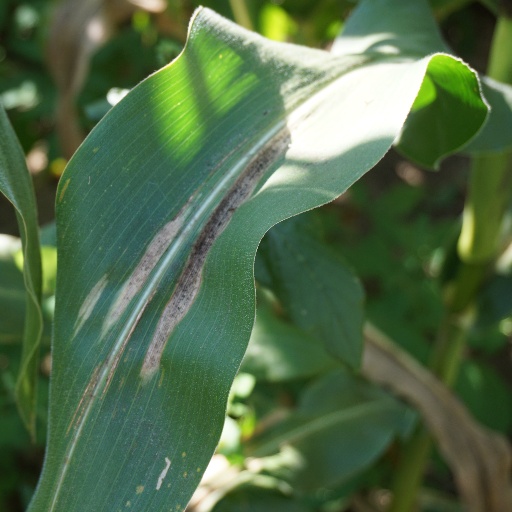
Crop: maize; corn